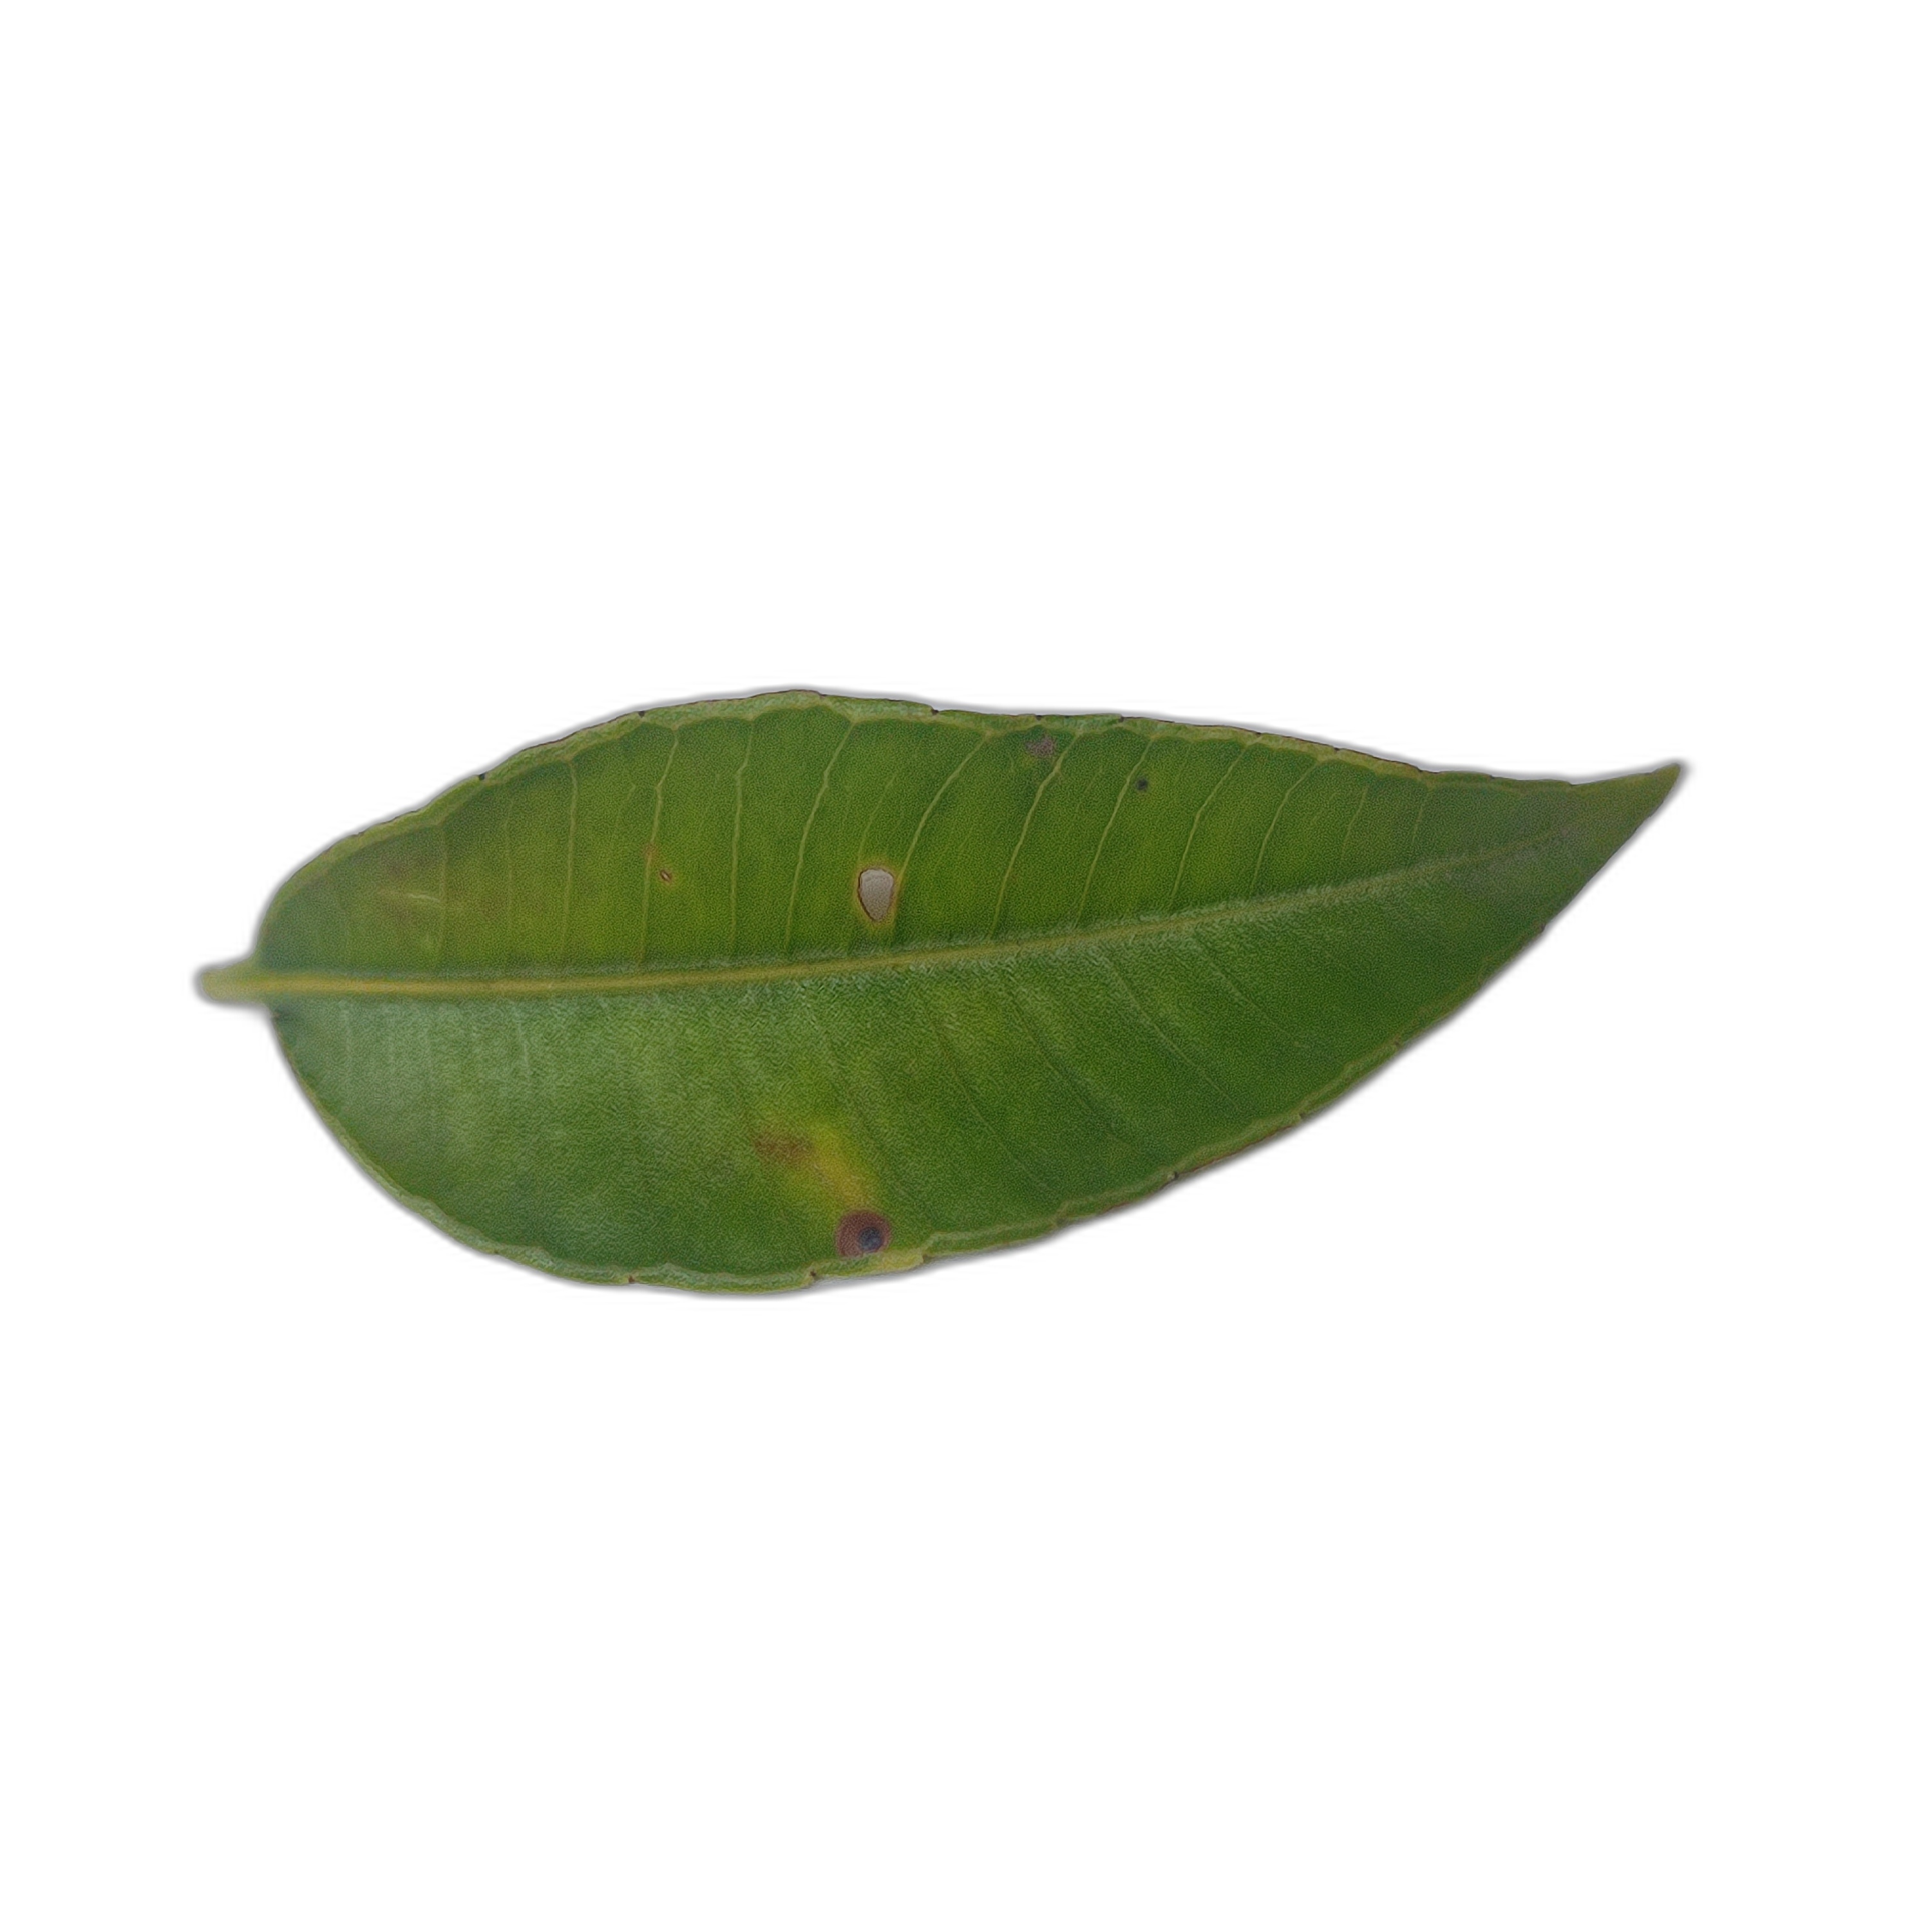
Label: healthy